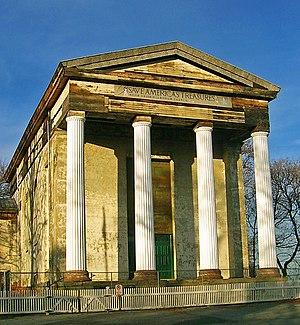
Cet article recense les sites concernés par l'observatoire mondial des monuments en 2006.